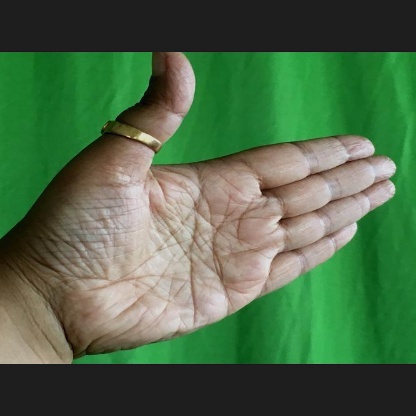
Mudra: Ardhachandran